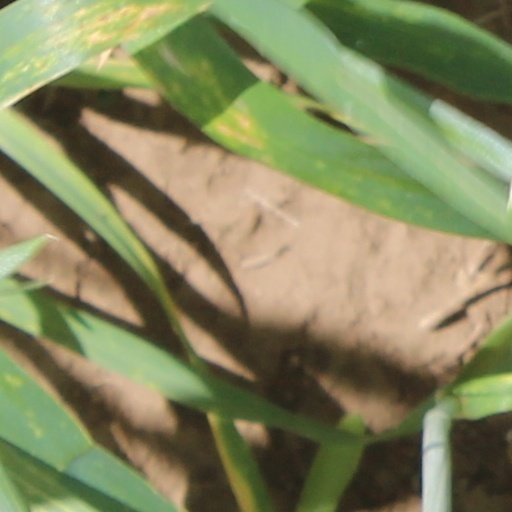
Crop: wheat